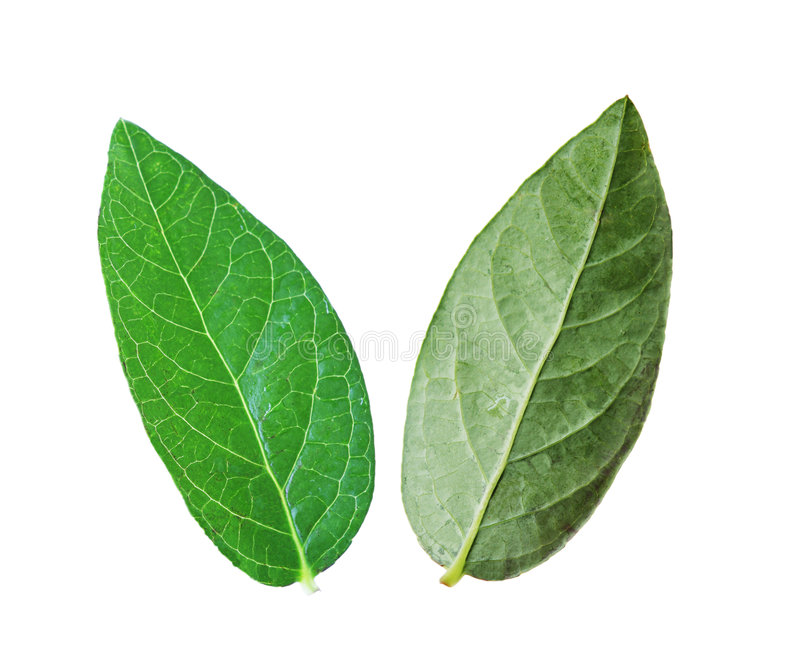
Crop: blueberry
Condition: healthy